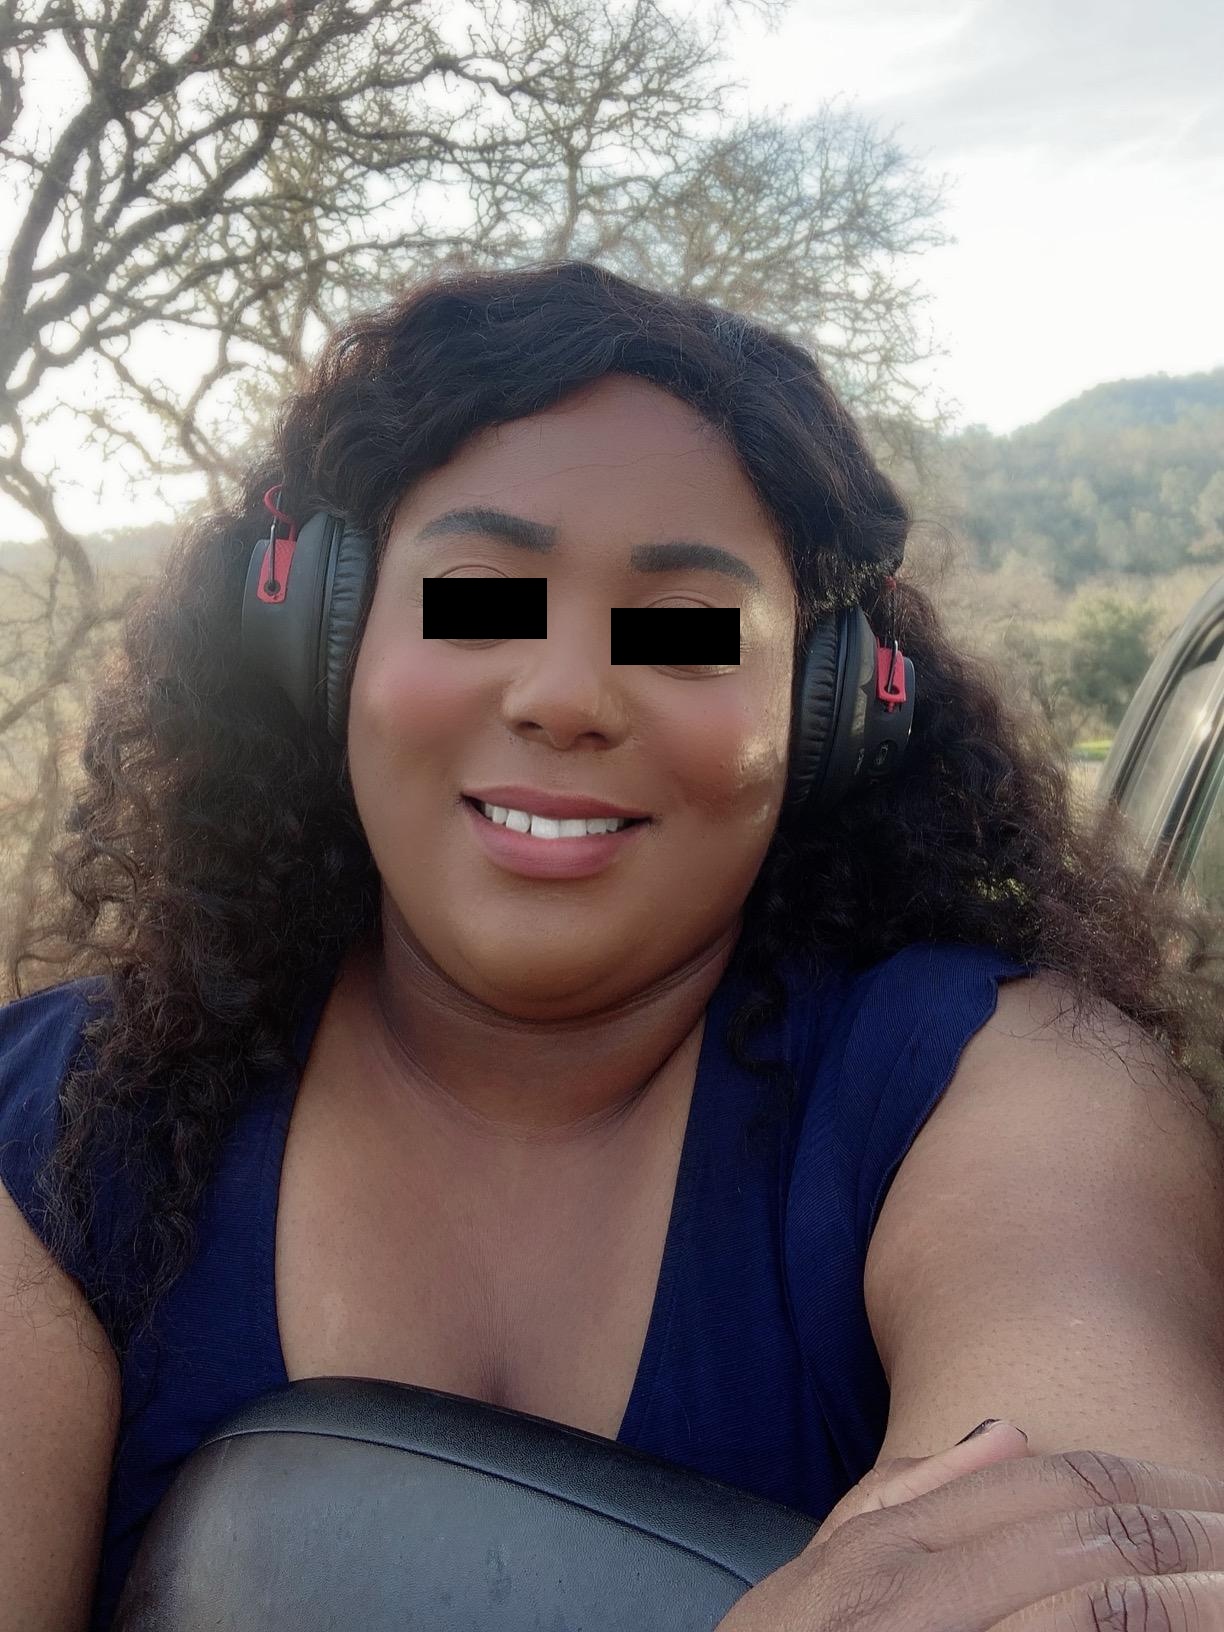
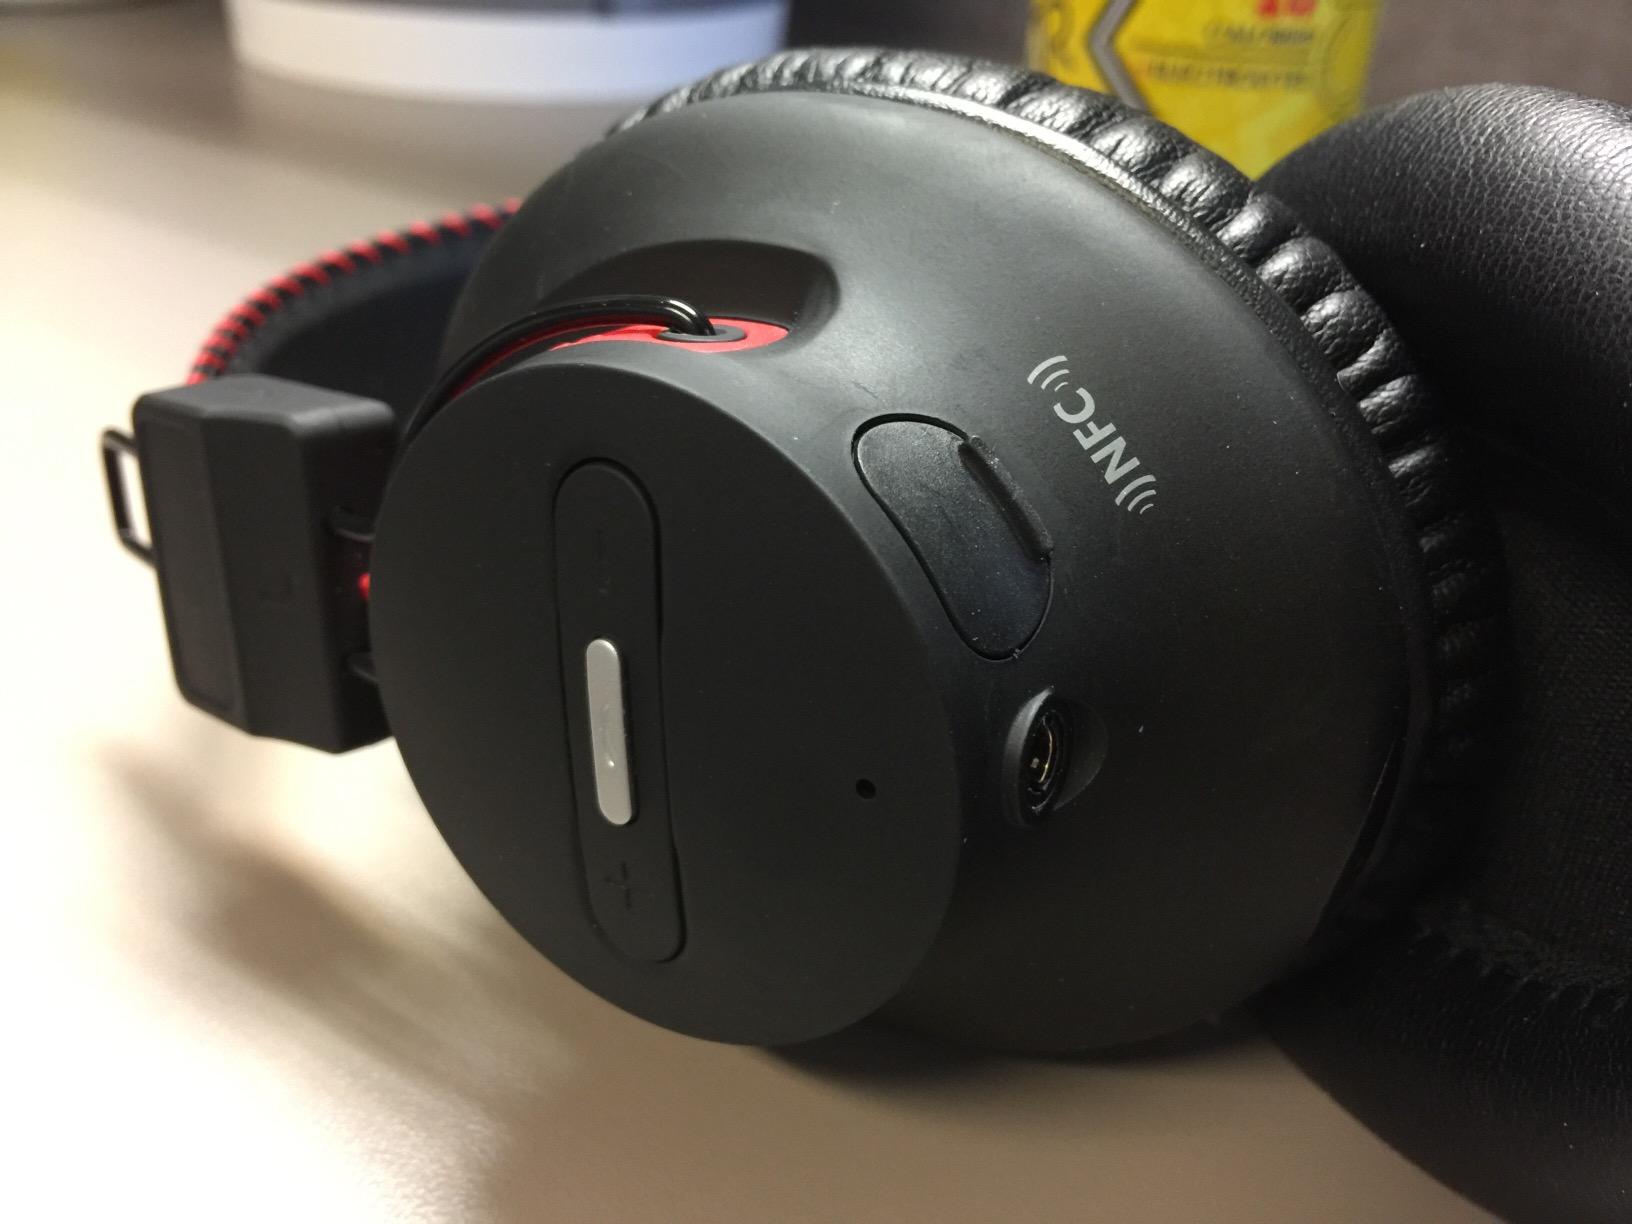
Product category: headphones
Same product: yes